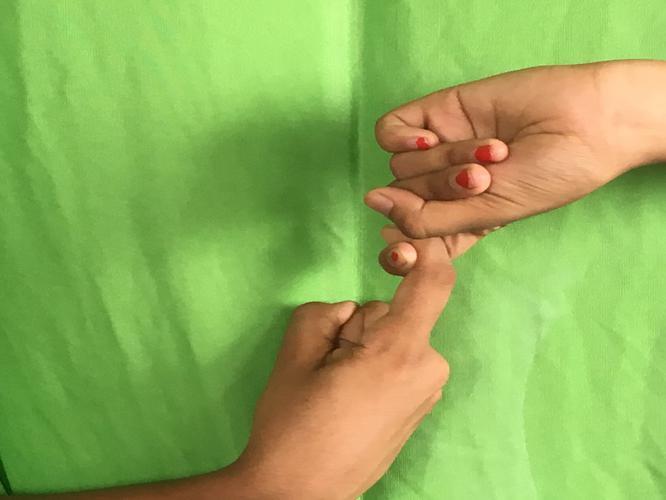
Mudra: Pasha
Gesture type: double_hand